Beyond the Edge (2018 film)

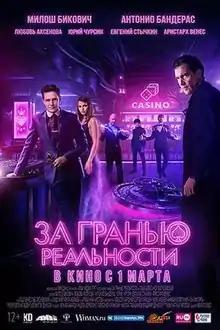
Promotional poster

Beyond the Edge is a 2018 Russian science fiction heist film directed by Aleksandr Boguslavskiy and Francesco Cinquemani. Michael, a talented gambler, gathers a team of people with supernatural powers to win big at a casino. But at the game he finds himself up against a much stronger mystical rival and ends up in a deadlock putting in danger himself and his team that he has grown to love. It stars Miloš Biković, Antonio Banderas and Lyubov Aksyonova.